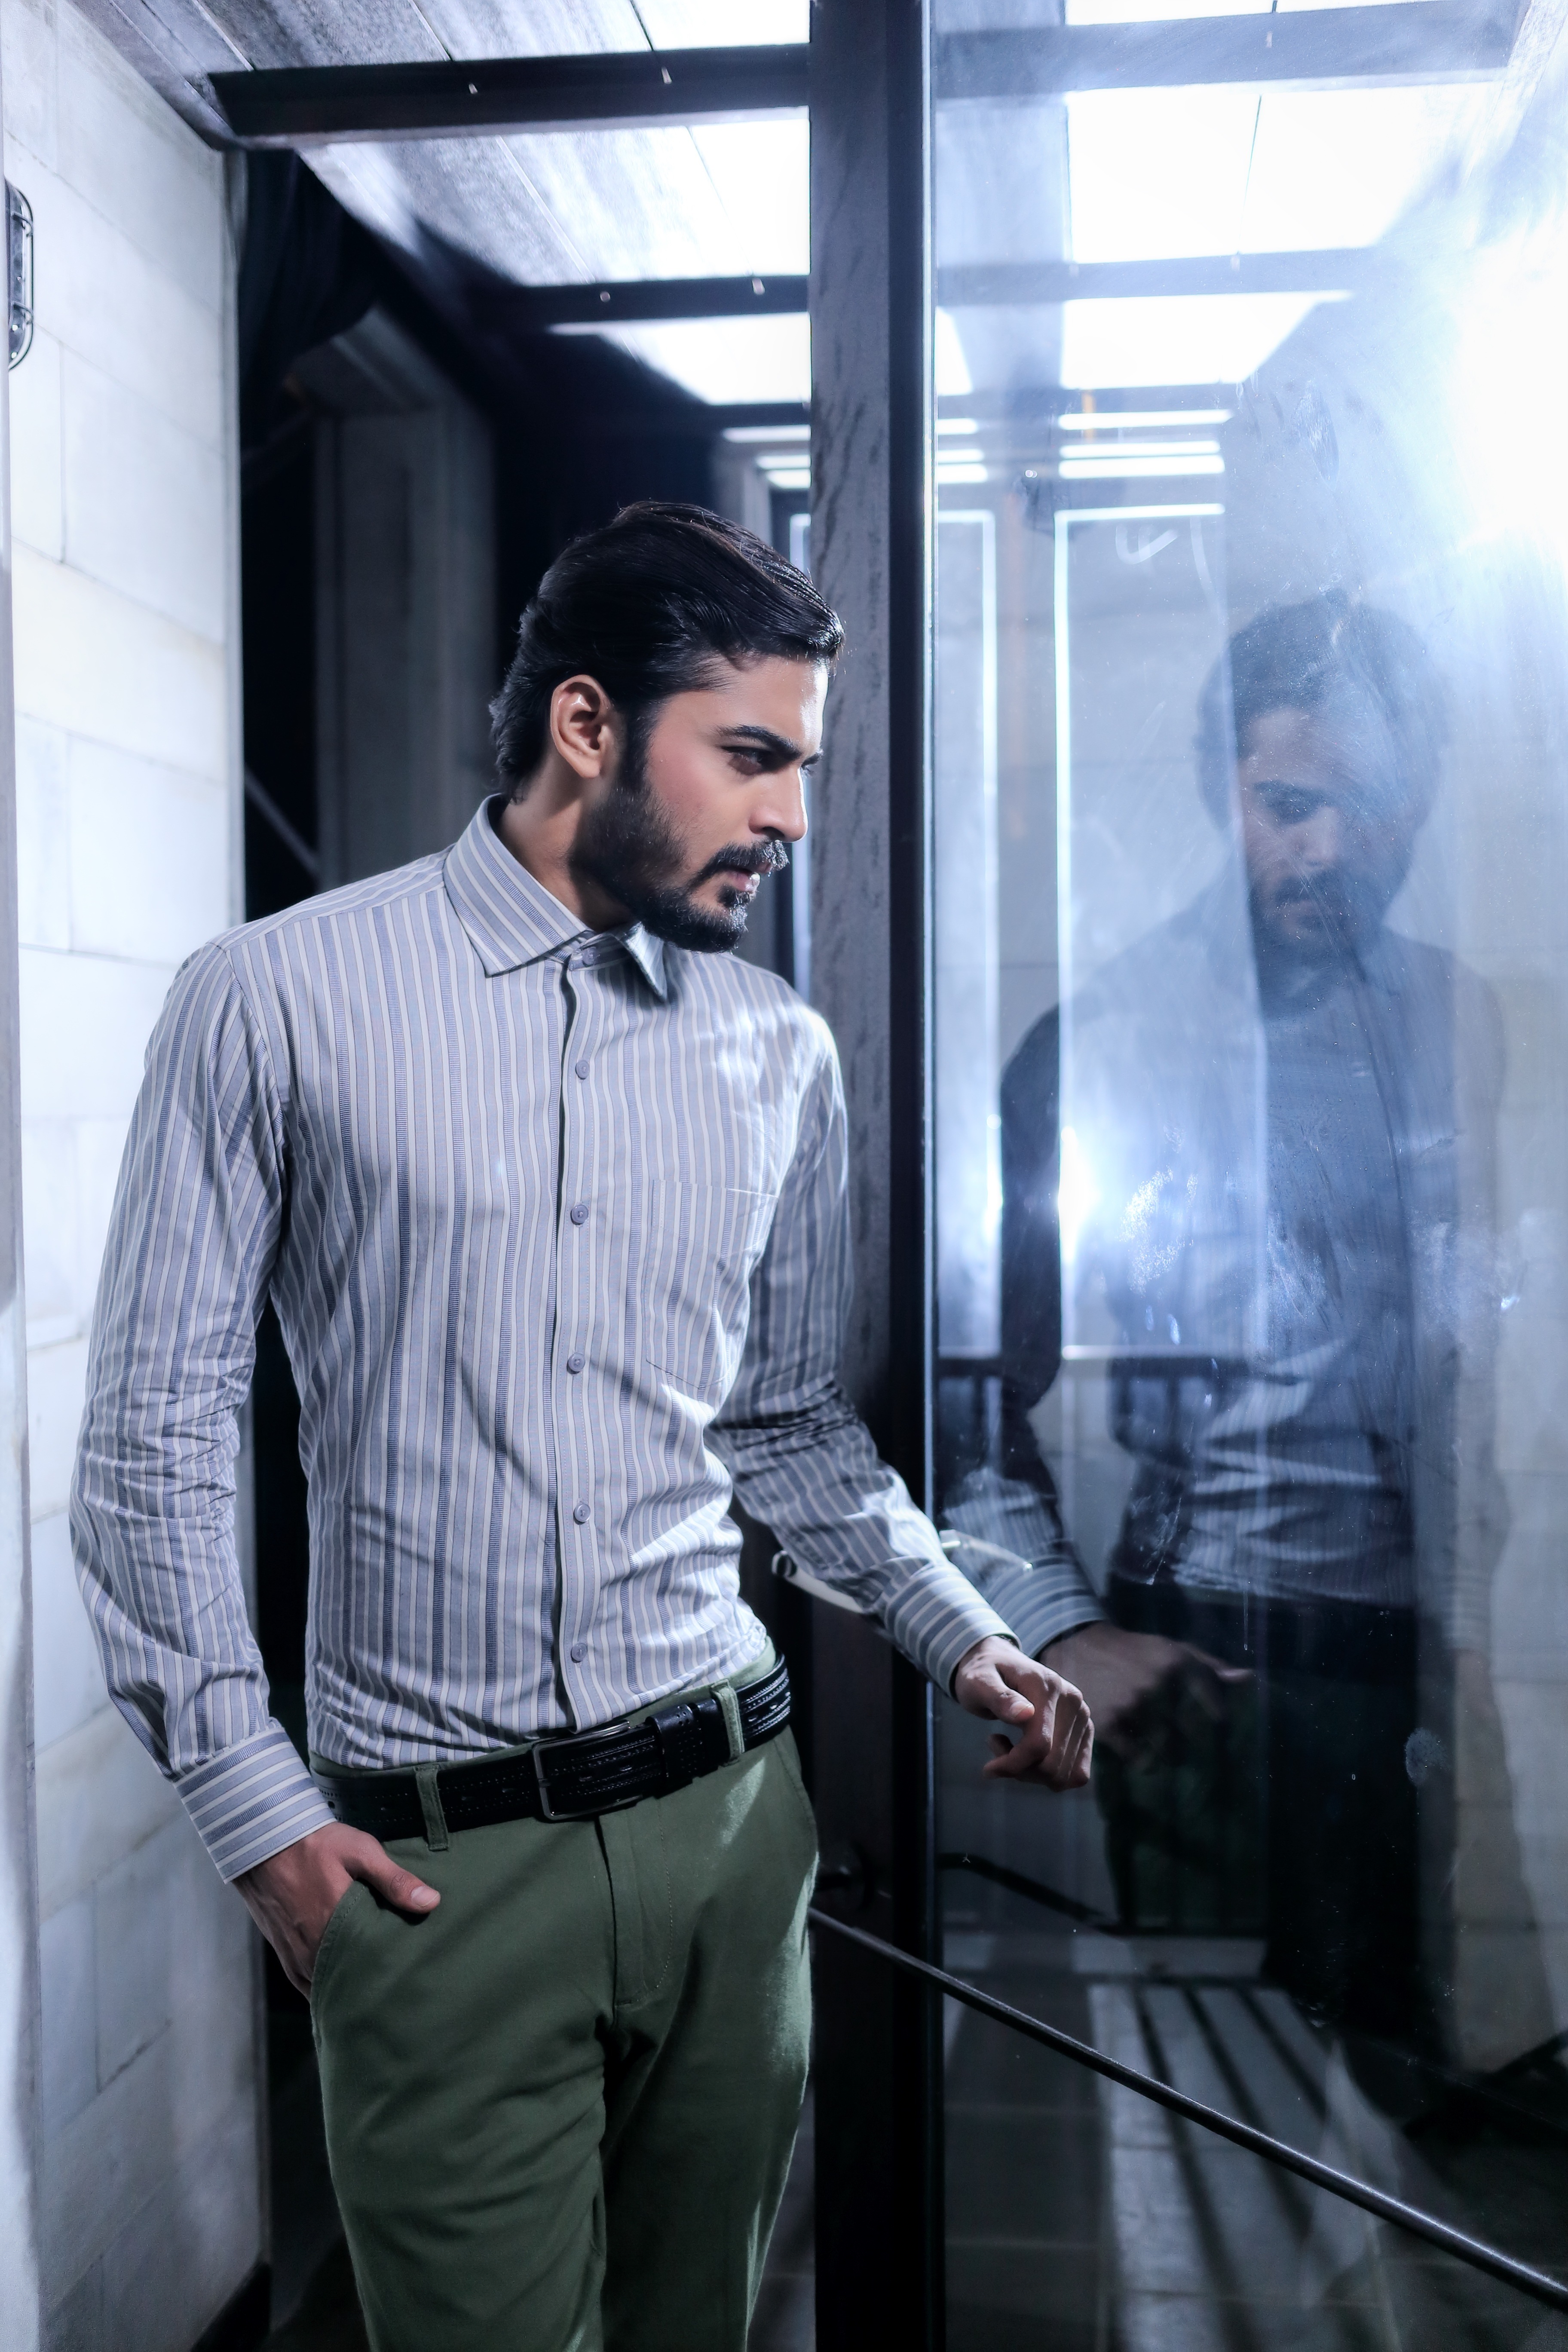
man, white, model, fashion, clothing, snapshot, photo shoot